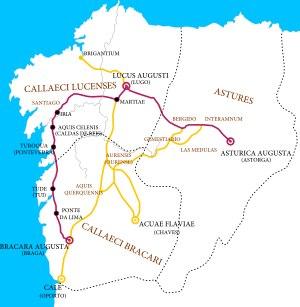
La Vía XIX est une voie romaine de la péninsulte ibérique qui apparaît avec ce numéro dans l'Itinéraire d'Antonin. Elle reliait les villes de Bracara Augusta à Asturica Augusta.